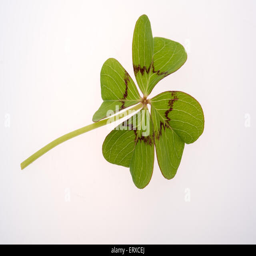
leaf clover on a white background